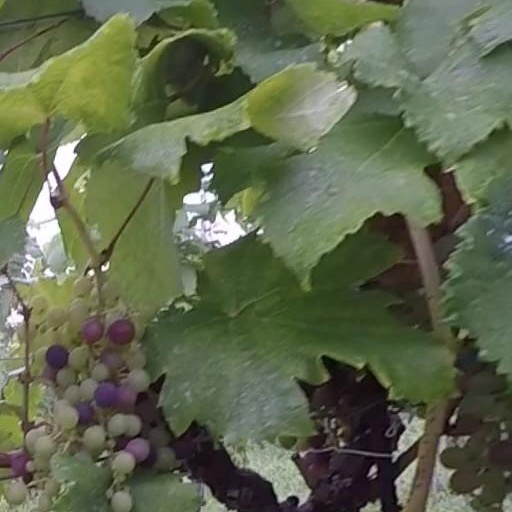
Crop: grape